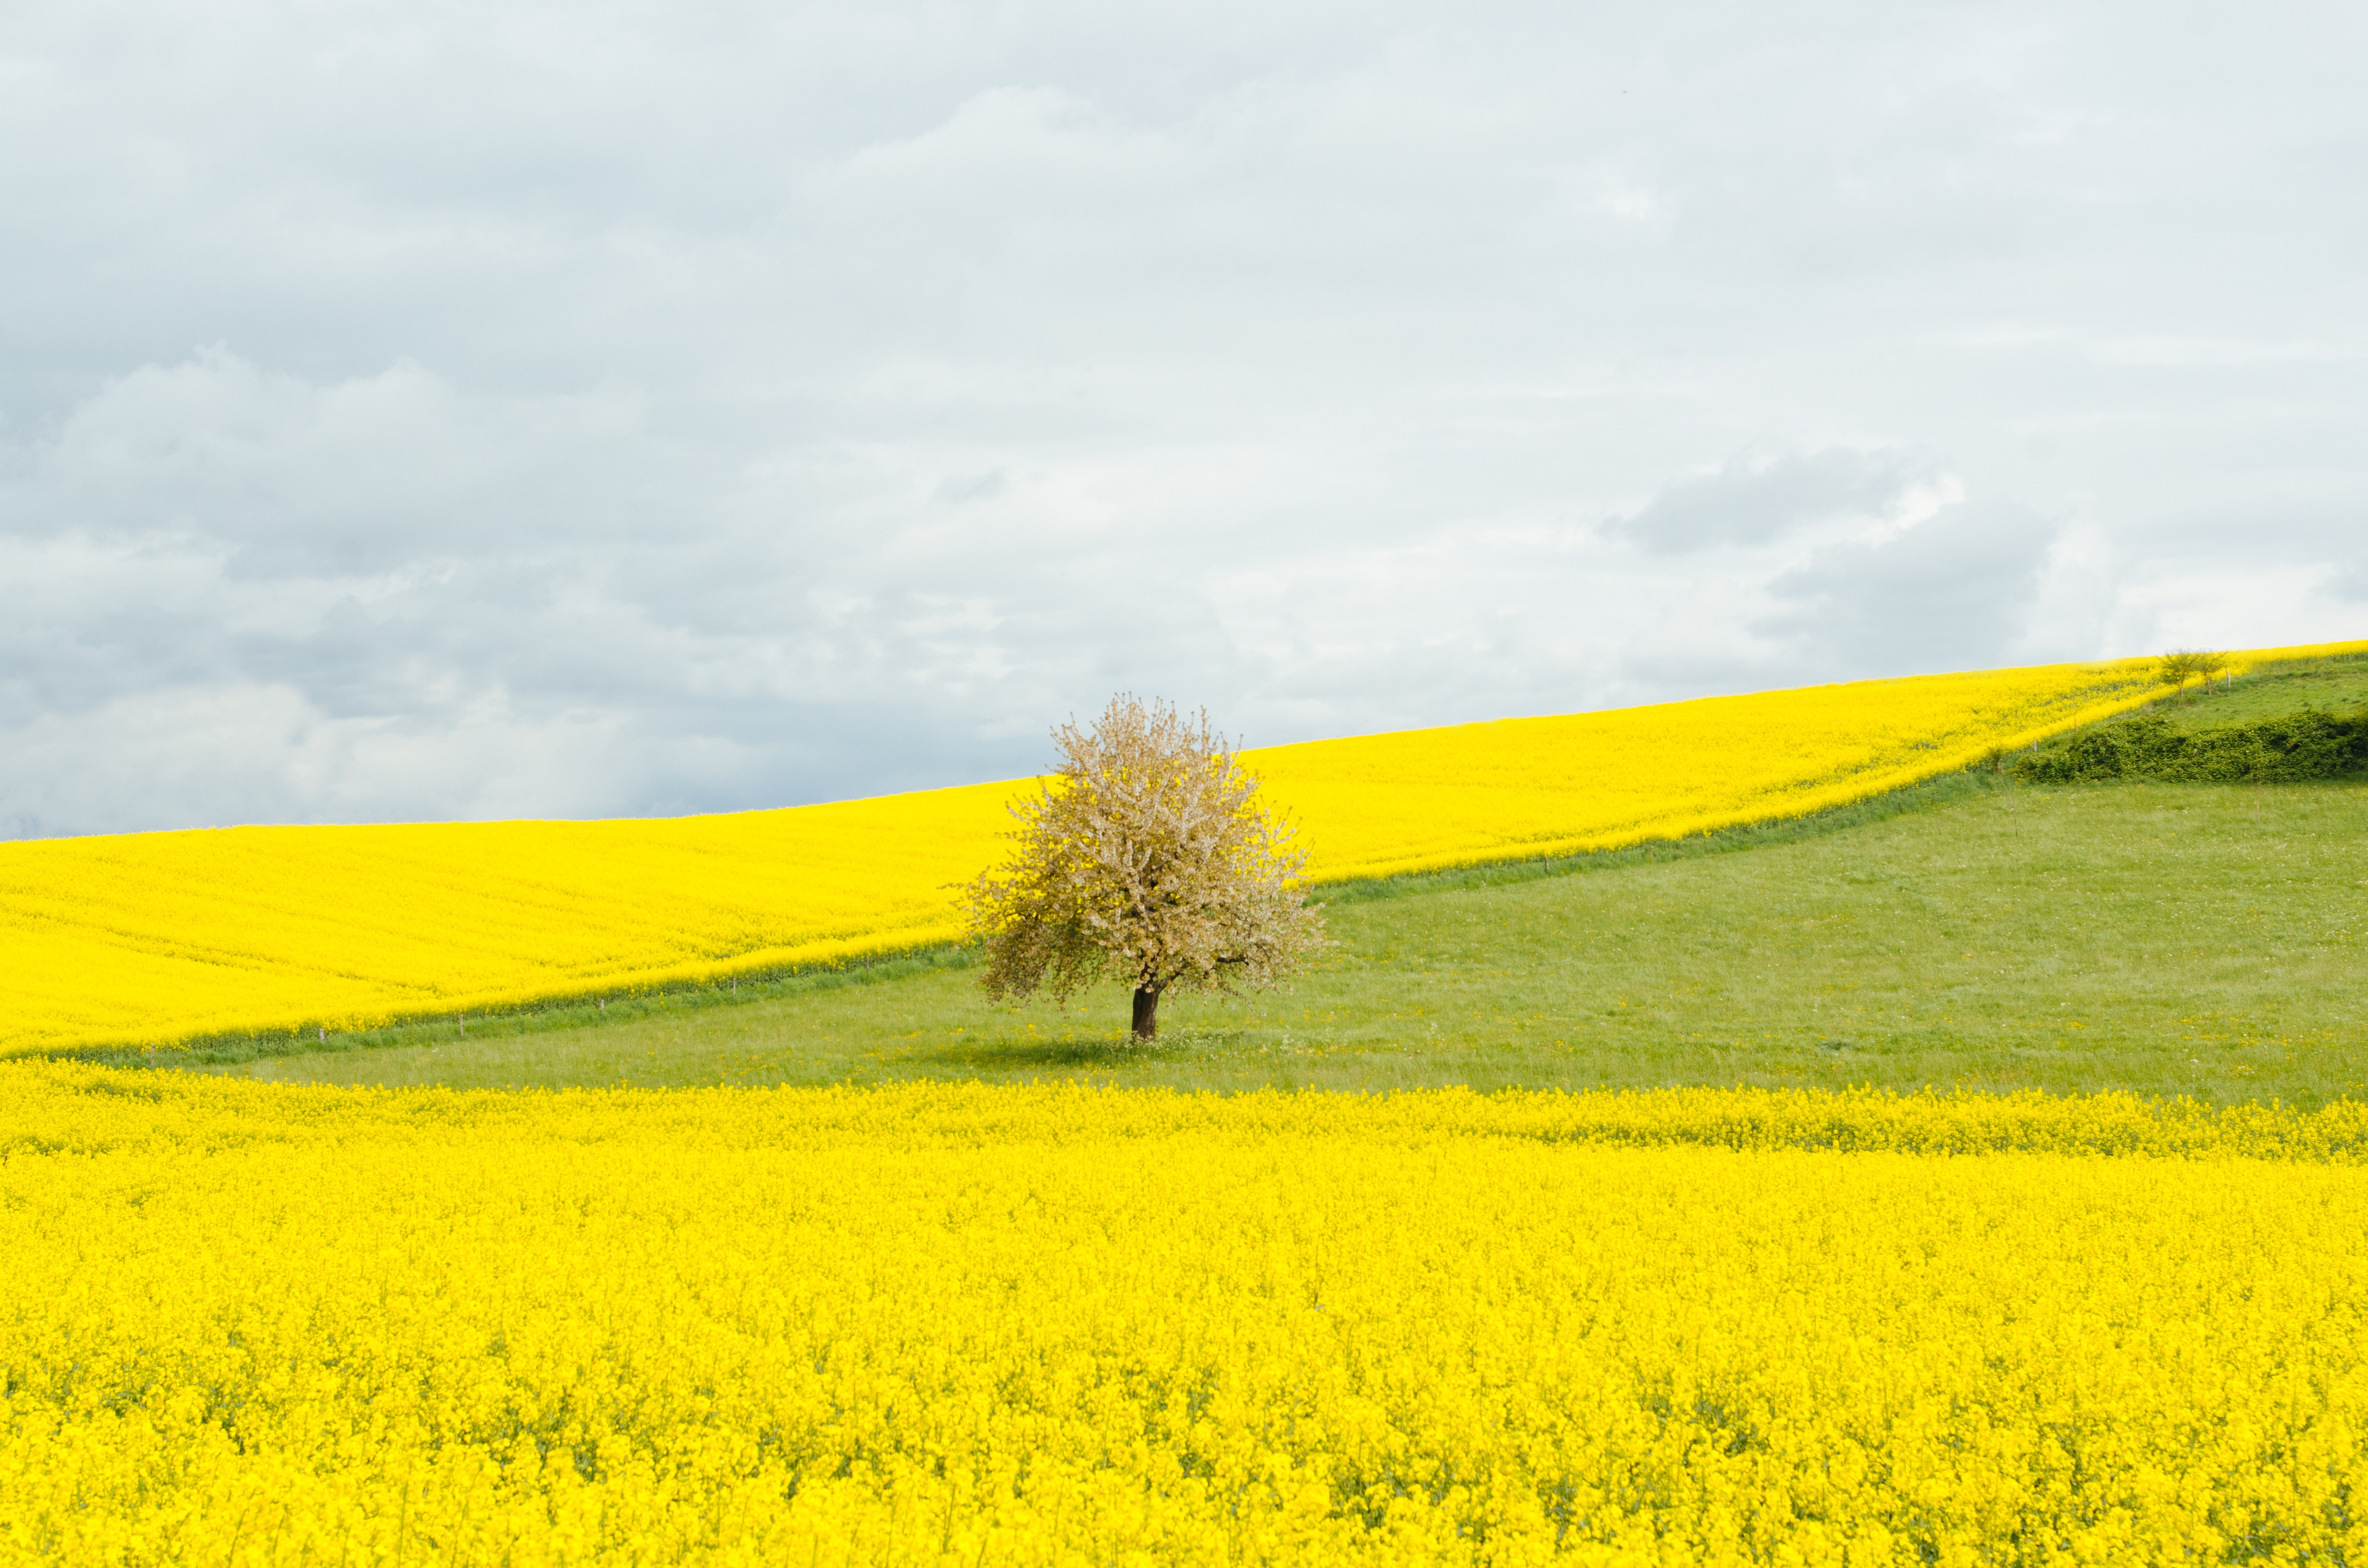
tree, horizon, plant, field, meadow, prairie, countryside, flower, rural, food, produce, vegetable, crop, yellow, agriculture, plain, rapeseed, grassland, canola, brassica, rural area, flowering plant, grass family, land plant, mustard plant, mustard and cabbage family, brassica rapa